Costache Aristia

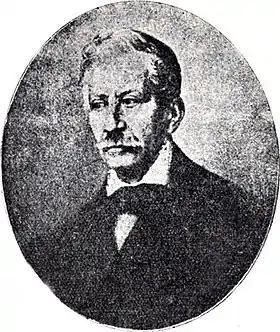
Aristia in old age

Though resuming his literary activities, Aristia declared himself frustrated in his work as a translator by the lack of a literary standard, including in matters of Romanian Cyrillic orthography. He considered giving up on this activity. Also in 1857, after being contacted by the British and Foreign Bible Society (BFBS), Aristia began work on a Romanian Bible, for which he took on the signature "K. Aristias". He used the "latest Greek edition", verified against the Masoretic Text. Three volumes, comprising all text between Genesis and Isaiah, was published in 1859 as "Biblia Sacra". In parallel, his "Iliad" had reached he Duchy of Bukovina, acquired by Eudoxiu Hurmuzachi; in this version, it served to familiarize Mihai Eminescu, the future poet, with Homer's work. However, Aristia rejected his own translation, and had by then produced a new one, ultimately published in 1858.